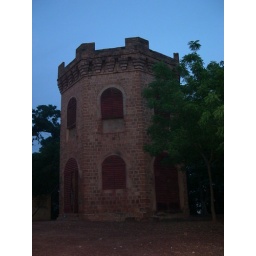
This tower sits on a hill in the middle of the town of Sikasso in southeastern Mali.